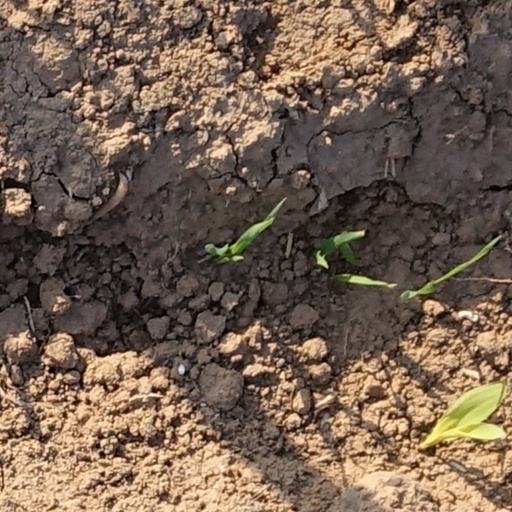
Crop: wheat